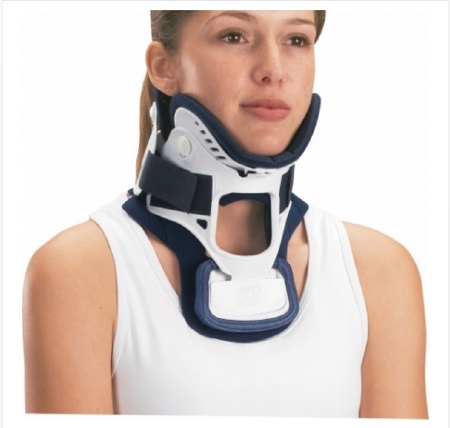
DJO Rigid Cervical Collar with Replacement Pads ProCare® XTEND 174 Preformed Adult X-Small Two-Piece / Trachea Opening 1-1/4 Inch Height 8 to 14 Inch Neck Circumference - Each - 79-83232-EA
COLLAR, CERVICAL PROCARE XTEND174 ADLT XSM W/PADS Item Id 455717 MF Id# 79-83232 Brand ProCare® XTEND 174 Manufacturer DJO Country of Origin Unknown Application Rigid Cervical Collar with Replacement Pads Circumference 8 to 14 Inch Neck Circumference Color Black / Gray Color Code Green Color Code Fastening Type Hook and Loop Strap Closure Height 1-1/4 Inch Height Is_Active_Vendor Y Is_DSCSA N Is_Discontinued N Is_Medical_Device N Lot_Tracking_Flag N Material Molded Foam / Interlock / Polyester / Polythylene / Polyurethane / UBL On_Allocation N Size X-Small Style Two-Piece / Trachea Opening Supplier_ID 487958 Type Preformed UNSPSC Code 42241803 User Adult X-Ray Compatibility X-Ray, CT and MRI Lucent Features Ideal for cervical spine immobilization and extrication Helps provide substantial motion restriction while helping to minimize painful pressure points that can lead to skin maceration and/or breakdown Removable, open cell foam padding wicks mositure away from skin to help promote proper patient hygiene and enhanced comfort while minimizing skin irritation Occiput and mandible adjustment buttons aid in a proper fit and optimum immobilization Height measurement is from the sternal notch to chin Includes replacement pads
Brand: DJO
Category: Health & Beauty > Health Care > Supports & Braces > Neck Braces